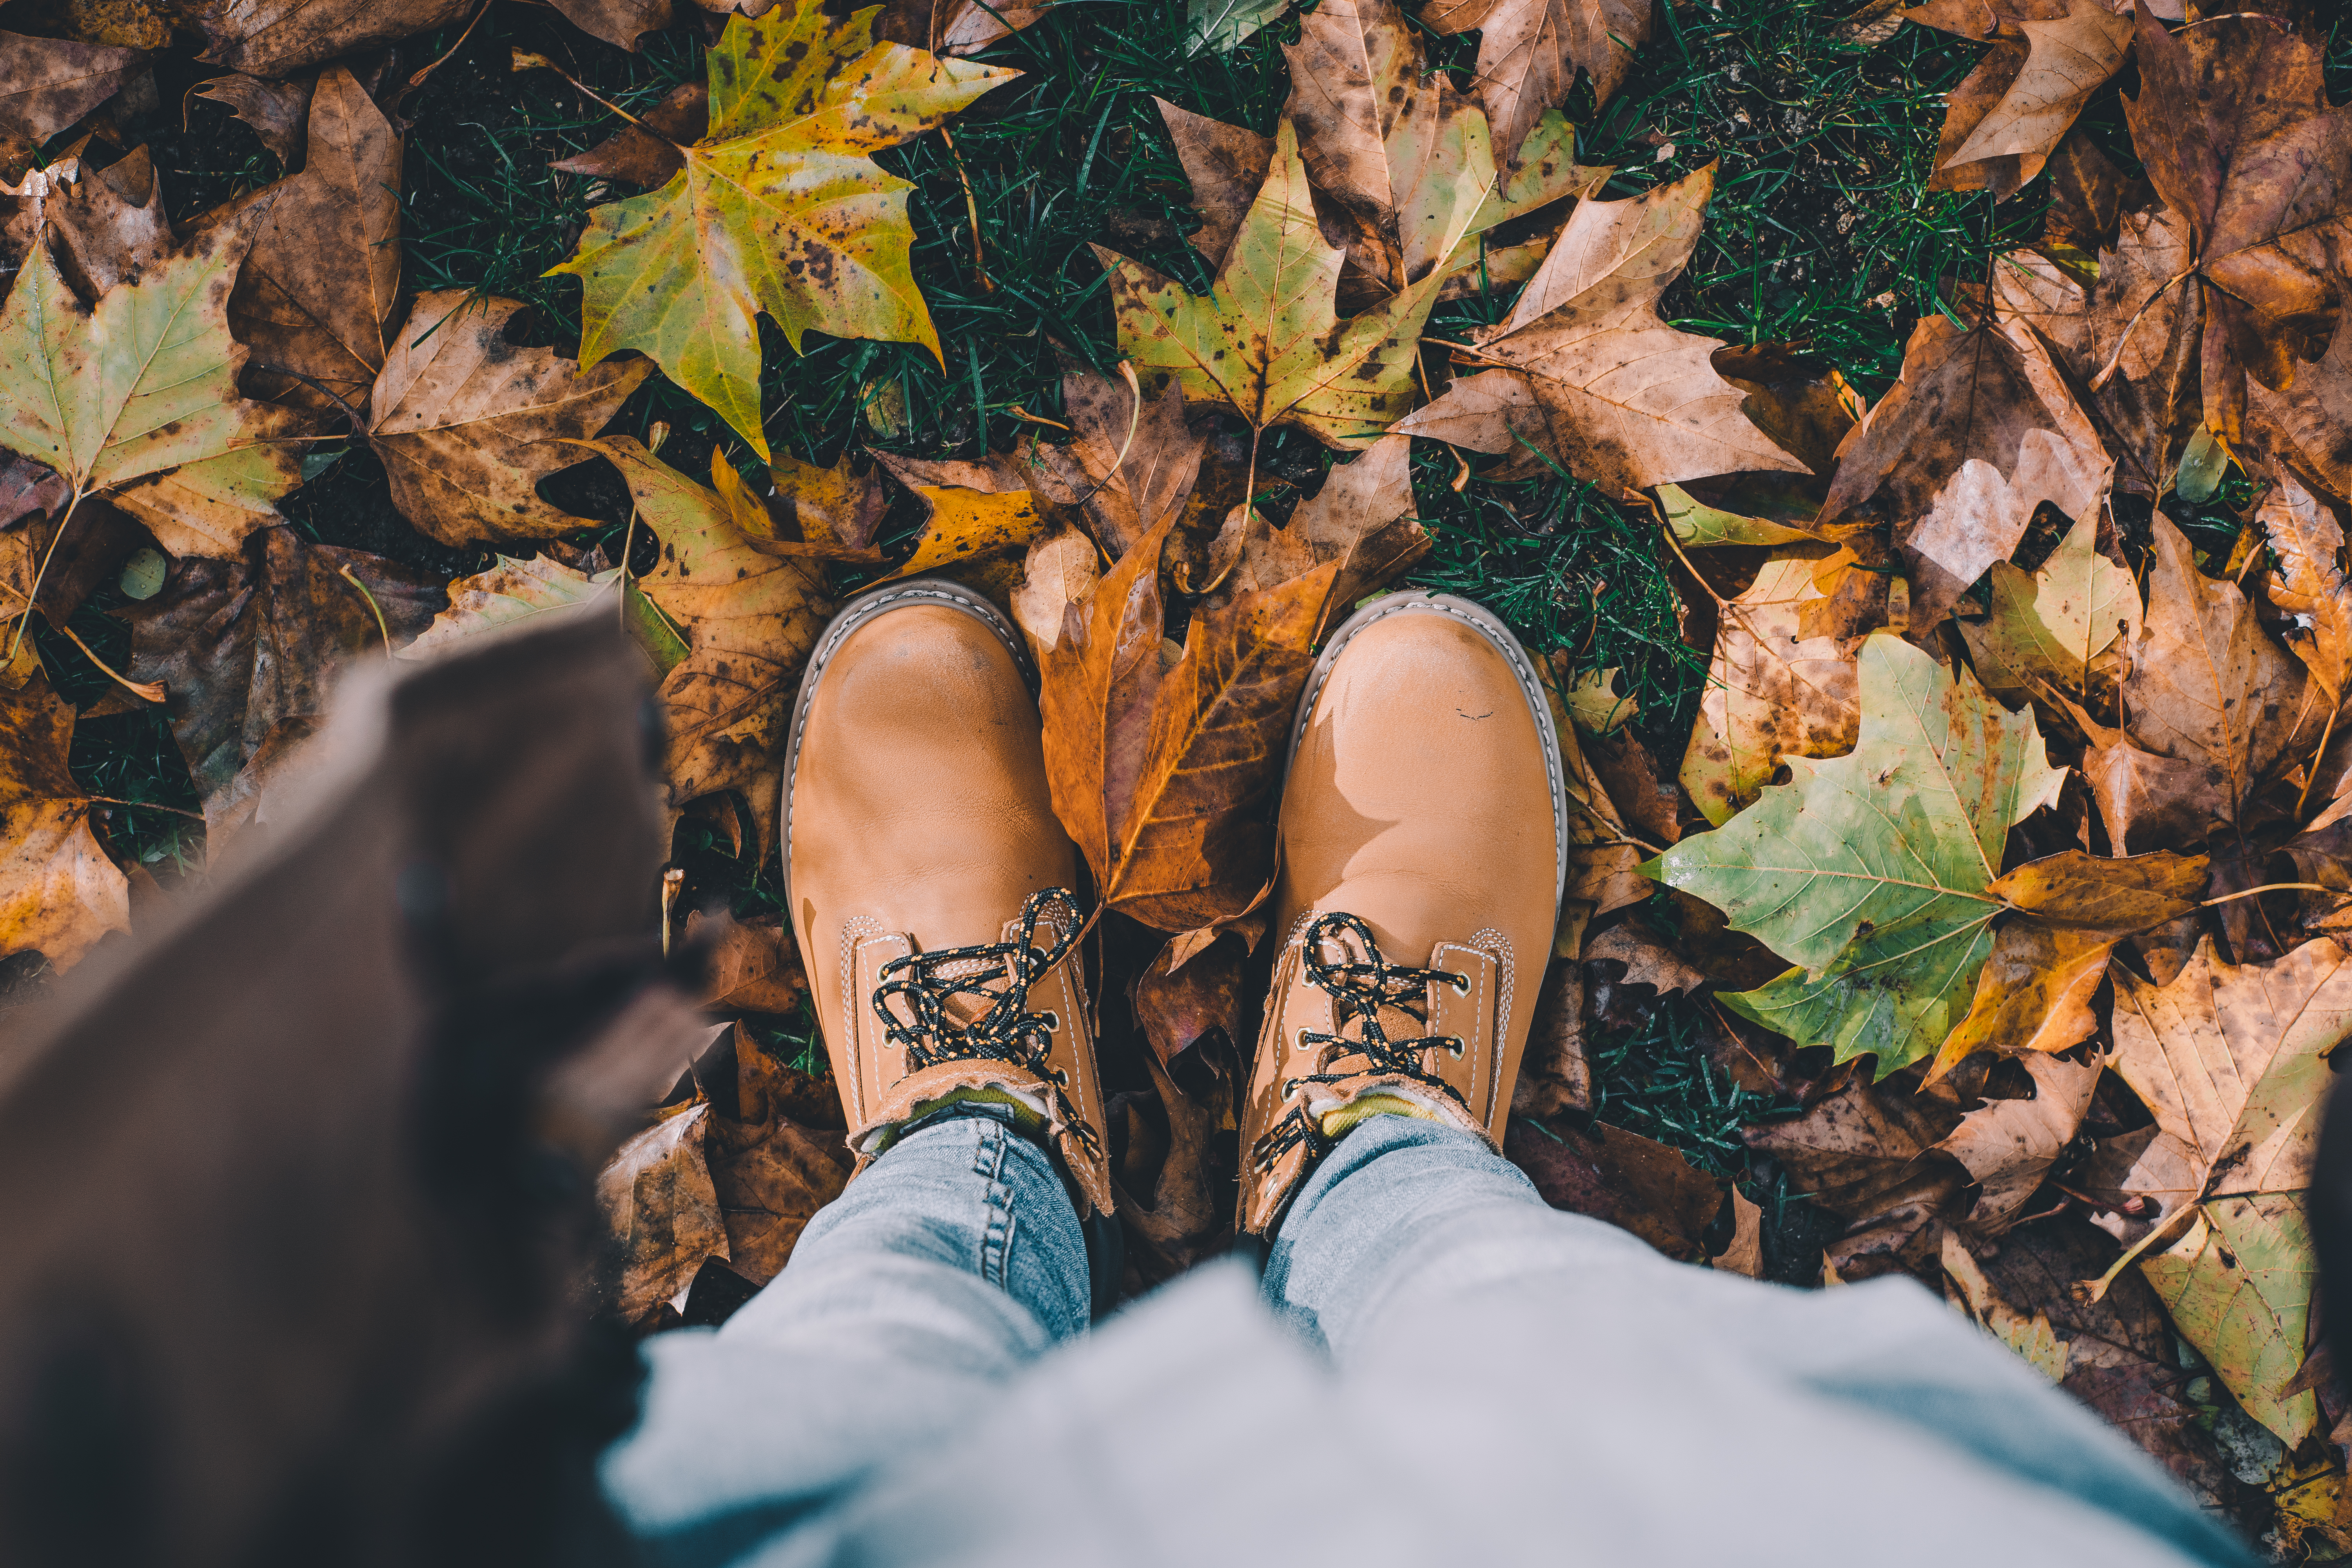
leaf, People in nature, footwear, green, human leg, leg, tree, yellow, grass, shoe, beauty, autumn, joint, human body, foot, plant, photography, forest, dress, leisure